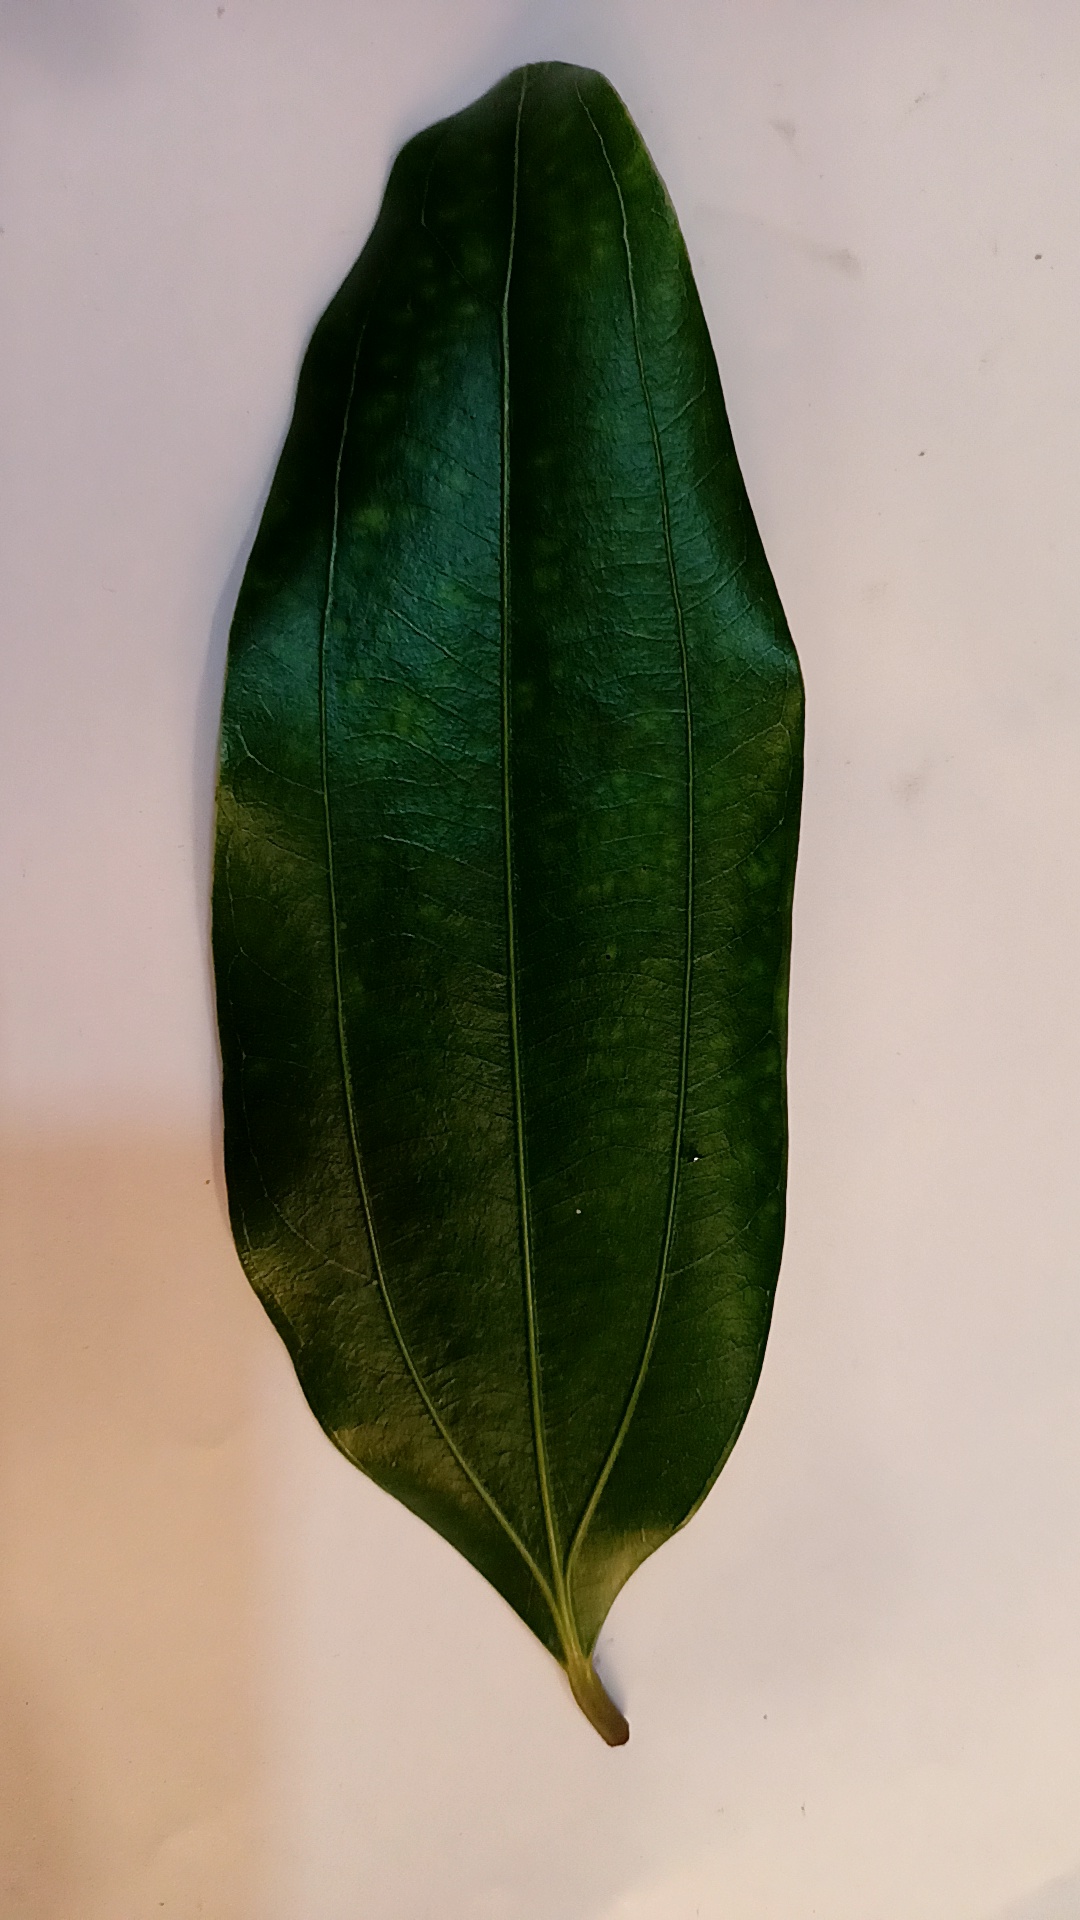
Label: Healthy